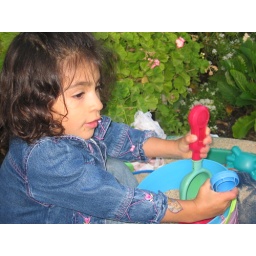
Playing in the sand box at Nonie and Papa's after the party!